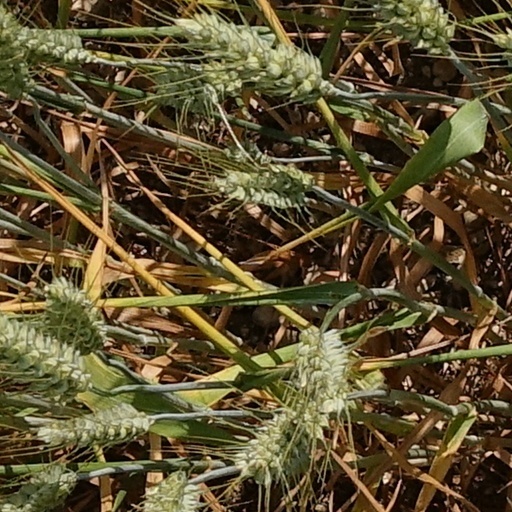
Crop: wheat